Food swap

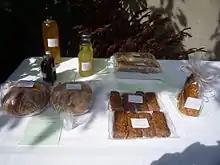
Items laid out on a table ready for a food swap event

Food swaps are events where members of a local community meet up to share homemade, homegrown, and foraged foods with each other. Apart from diversifying their larders and redistributing surpluses and gluts, they provide opportunities for building stronger communities, and picking up tips. No money changes hands. Attendees bring items that they wish to swap and then bid for each other's produce, either verbally or on cards in the form of a silent auction, until suitable swaps are negotiated. Often attendees bring extra items either as free samples or as contributions to a potluck lunch or tea, so that there is more time to get to know each other, exchange gossip and pass on tips.